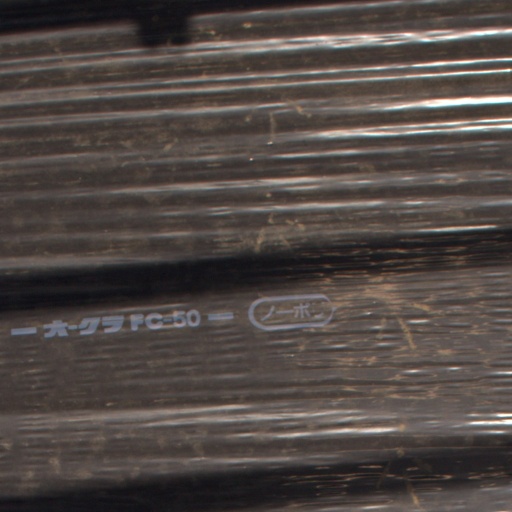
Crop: Jerusalem artichoke